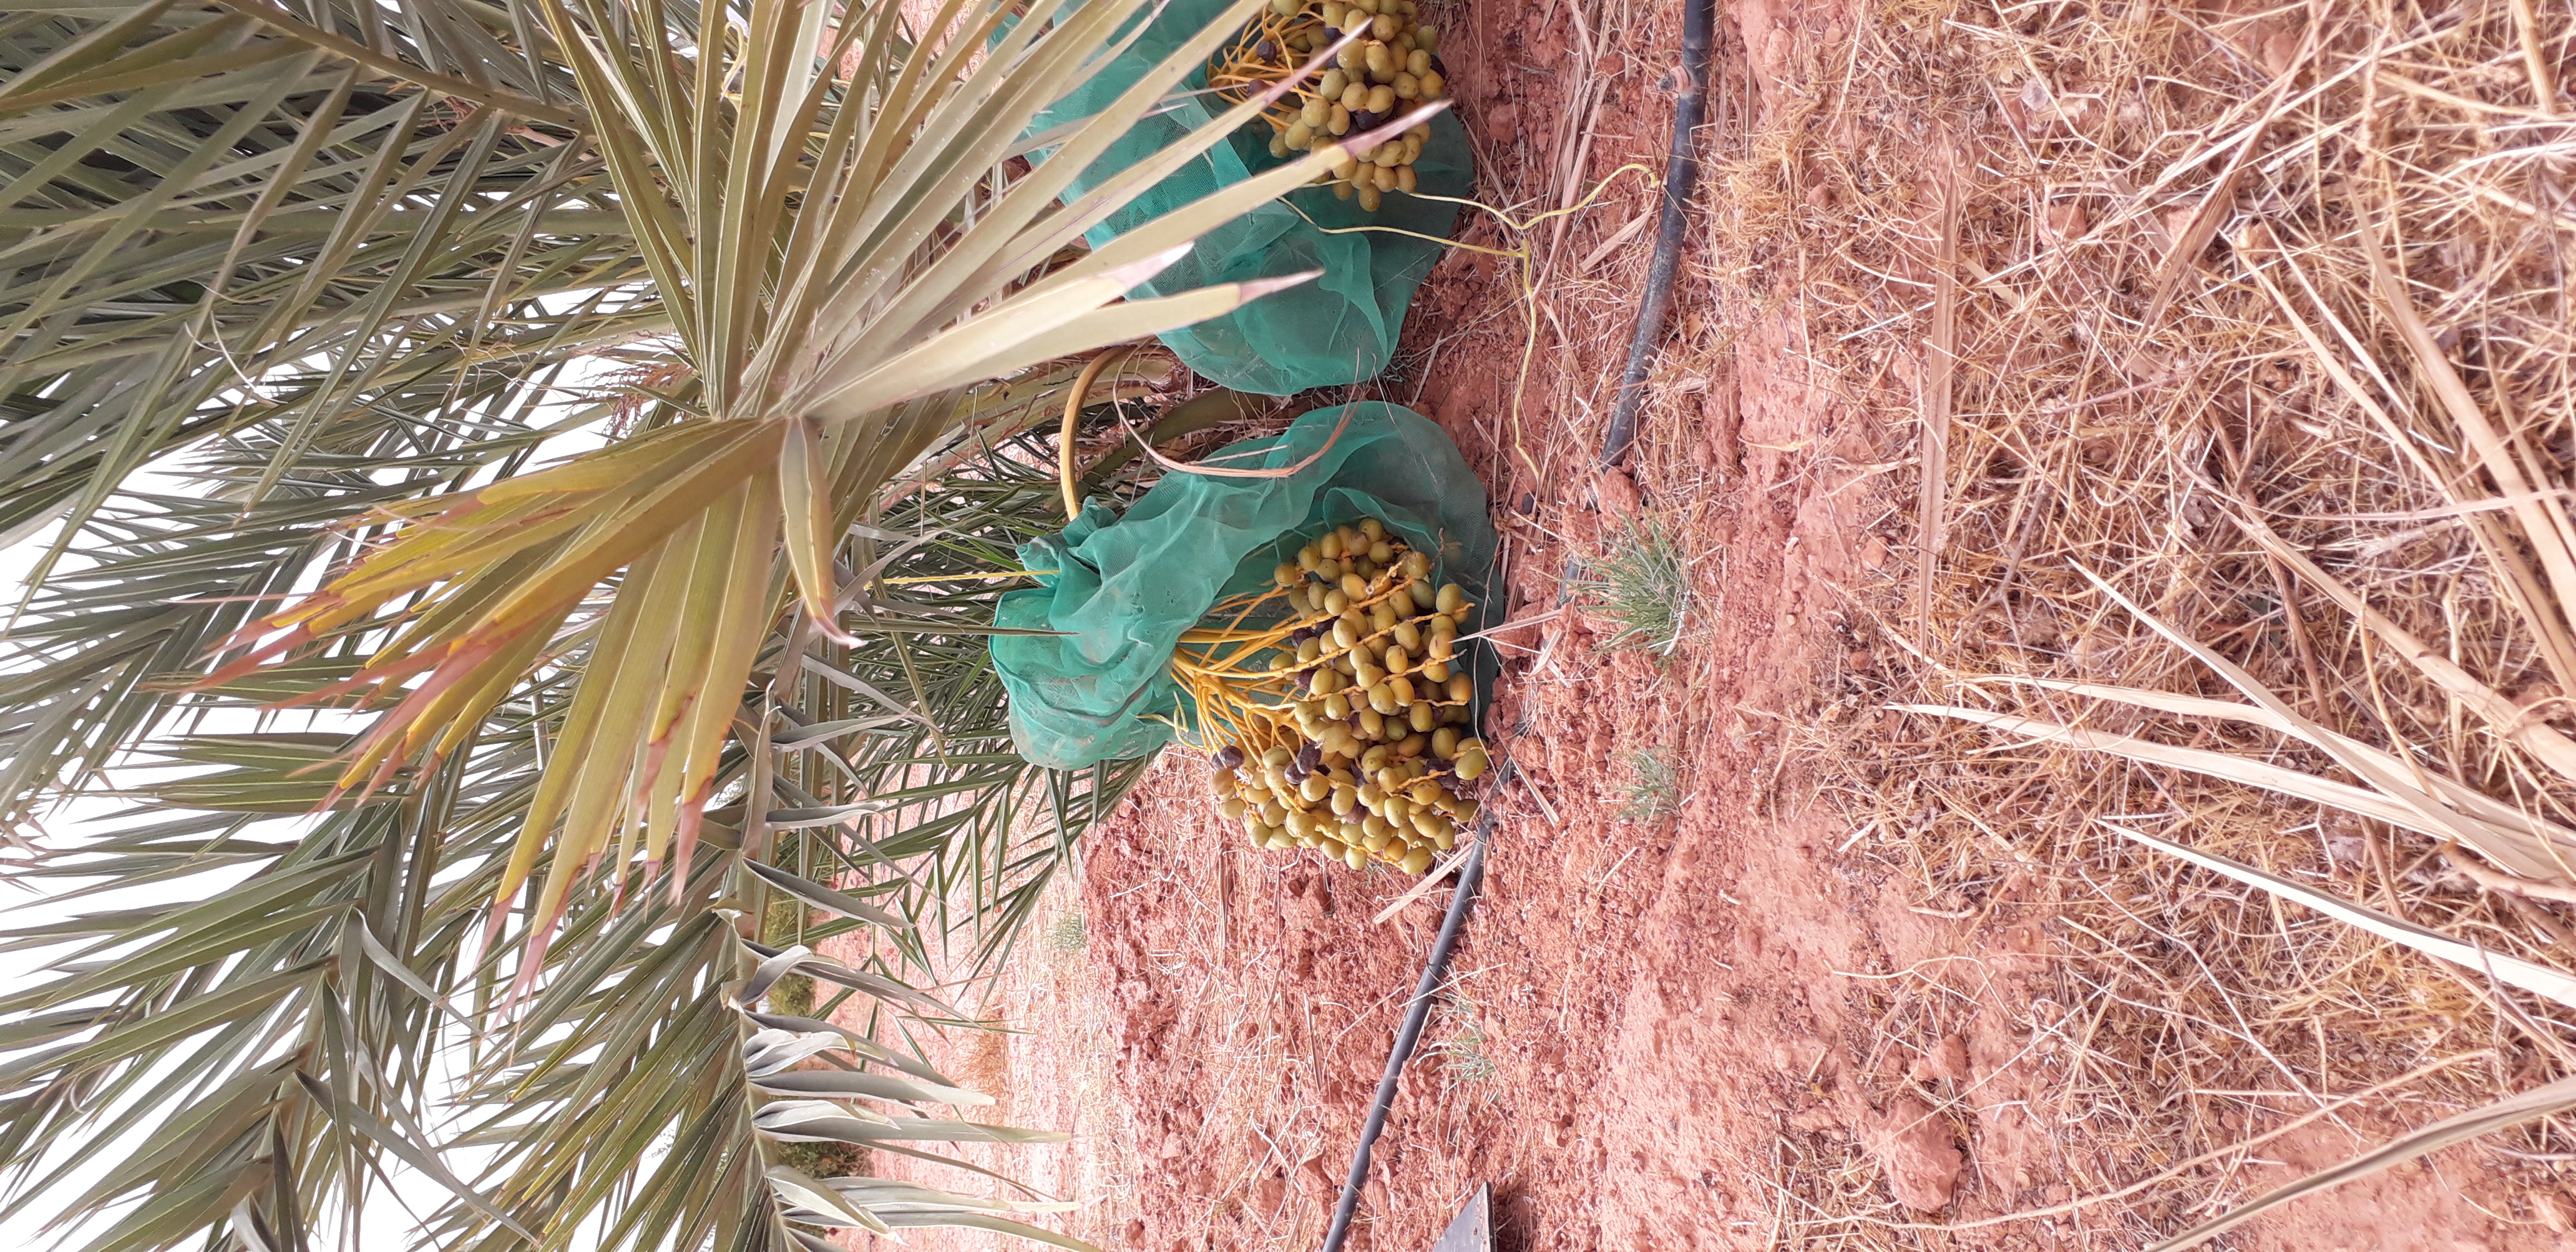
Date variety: kholt